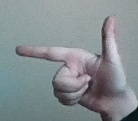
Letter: yaa